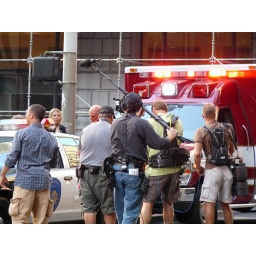
Trauma (the new NBC TV show) filming in San Francisco at Bush and Sansome street